Wilhelm Keitel

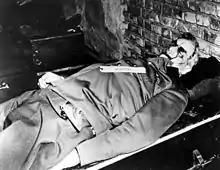
Keitel's body after his execution; note the injuries caused from hitting his head on the trap door.

Keitel played an important role after the failed 20 July plot in 1944. He sat on the army "court of honour" that handed over many officers who were involved, including Field Marshal Erwin von Witzleben, to Roland Freisler's notorious People's Court. Around 7,000 people were arrested, many of whom were tortured by the Gestapo, and around 5,000 were executed.